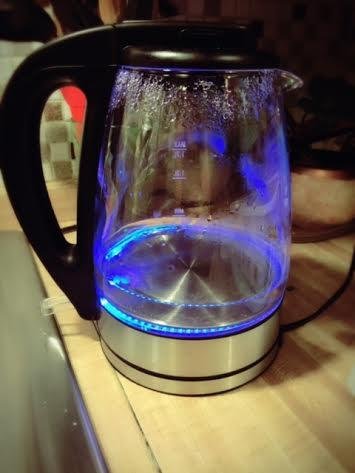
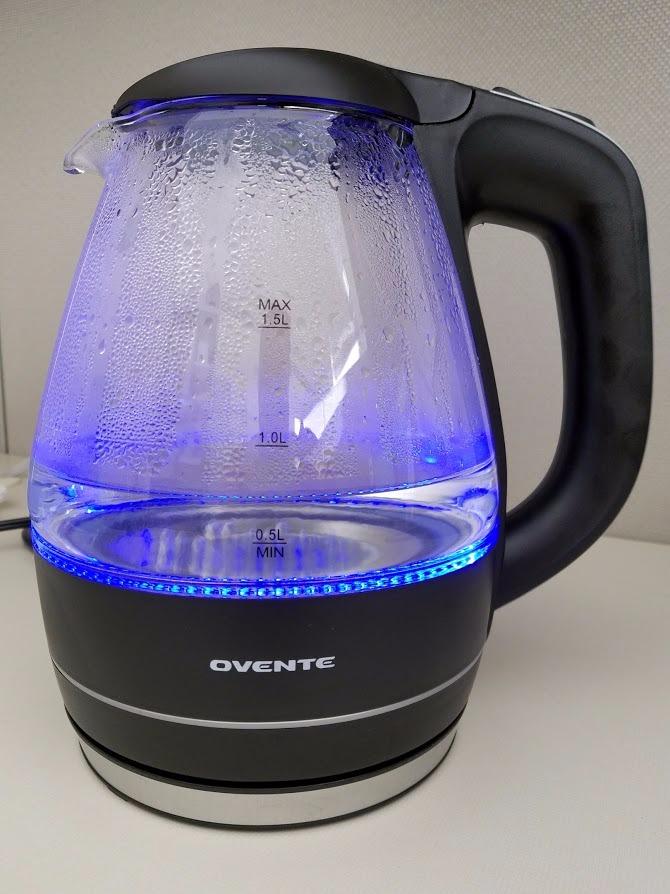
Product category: items_kettle
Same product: no